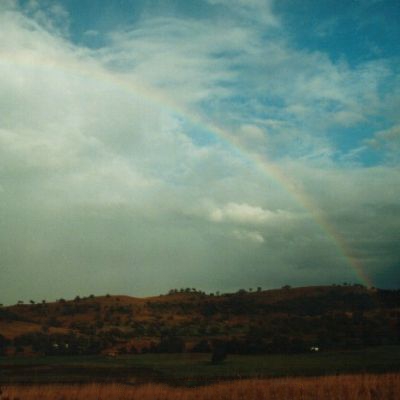
Cloud type: Nimbostratus (Ns)